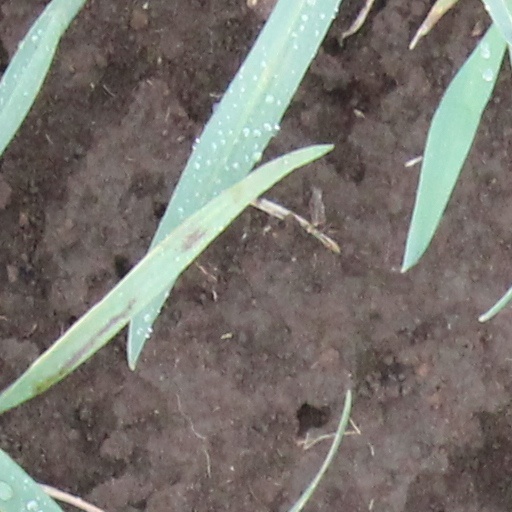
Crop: wheat